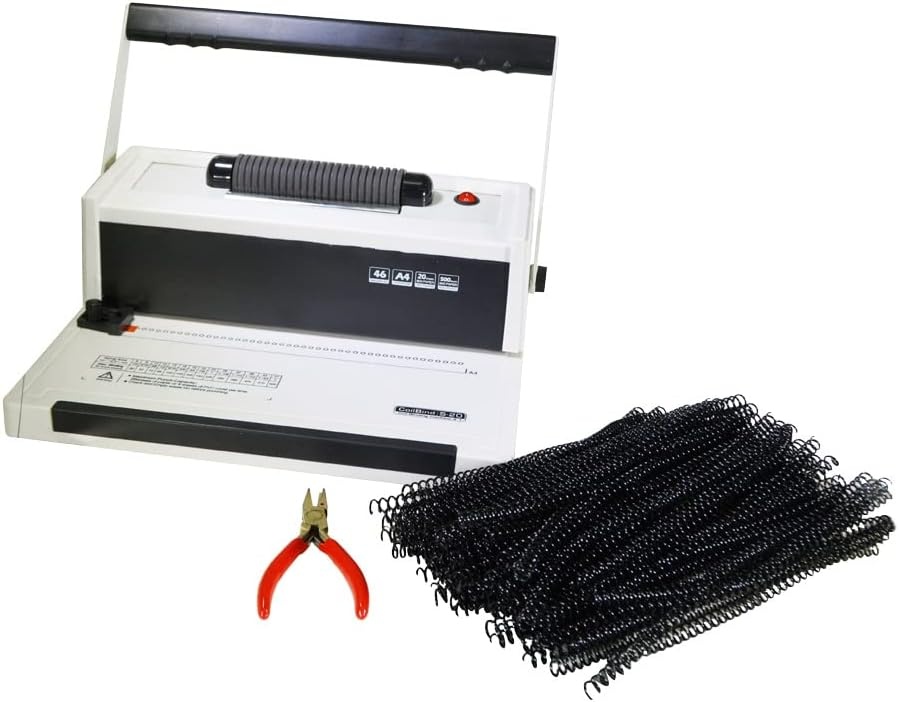
Coilbind S20 Spiral Coil Binding Machine for Office – Heavy Duty Hole Punch Electric Coil Inserter – Adjustable Margins – Clean Binding - Free Crimper Tool & 100 Coils – 4:1 Pitch – 20 Sheet Capacity
About this item ✅ PROFESSIONAL BINDING RESULTS FOR EVERY BUSINESS: Upgrade your office documents with PrintFinish Coilbind S20 Spiral Binding Machine. Perfect for small businesses, schools, and home offices, it delivers clean, professional binding to elevate reports, proposals, and manuals. ✅ ADJUSTABLE MARGINS FOR PRECISE OUTPUT: Customize margin depth to suit various binding needs. The S20 makes it easy to produce polished, presentation-ready documents that reflect your business's attention to detail and quality standards. ✅ EASY & EFFICIENT PUNCHING DESIGN: The user-friendly full handlebar supports left-handed, right-handed, or two-handed use for faster punching. Punches up to 20 sheets with 46 evenly spaced holes, streamlining your binding workflow and reducing fatigue. ✅ RELIABLE 4:1 PITCH SPIRAL COIL BINDING SYSTEM: Compatible with standard 4:1 pitch plastic coils, this machine ensures secure, flexible document binding. Lightweight and portable, it’s ideal for on-site projects or mobile workspaces where functionality and space-saving matter. ✅ WORRY-FREE PURCHASE: Enjoy a 30-Day Return Policy and a 2-Year Manufacturer Warrant for defective parts, plus dedicated customer support to assist you. Buy with confidence, knowing your business is supported with a high-performance machine that’s made to last.
Brand: Printfinish
Category: Office Supplies > Filing & Organization > Binding Supplies > Binding Machines > Electric Binding Machines